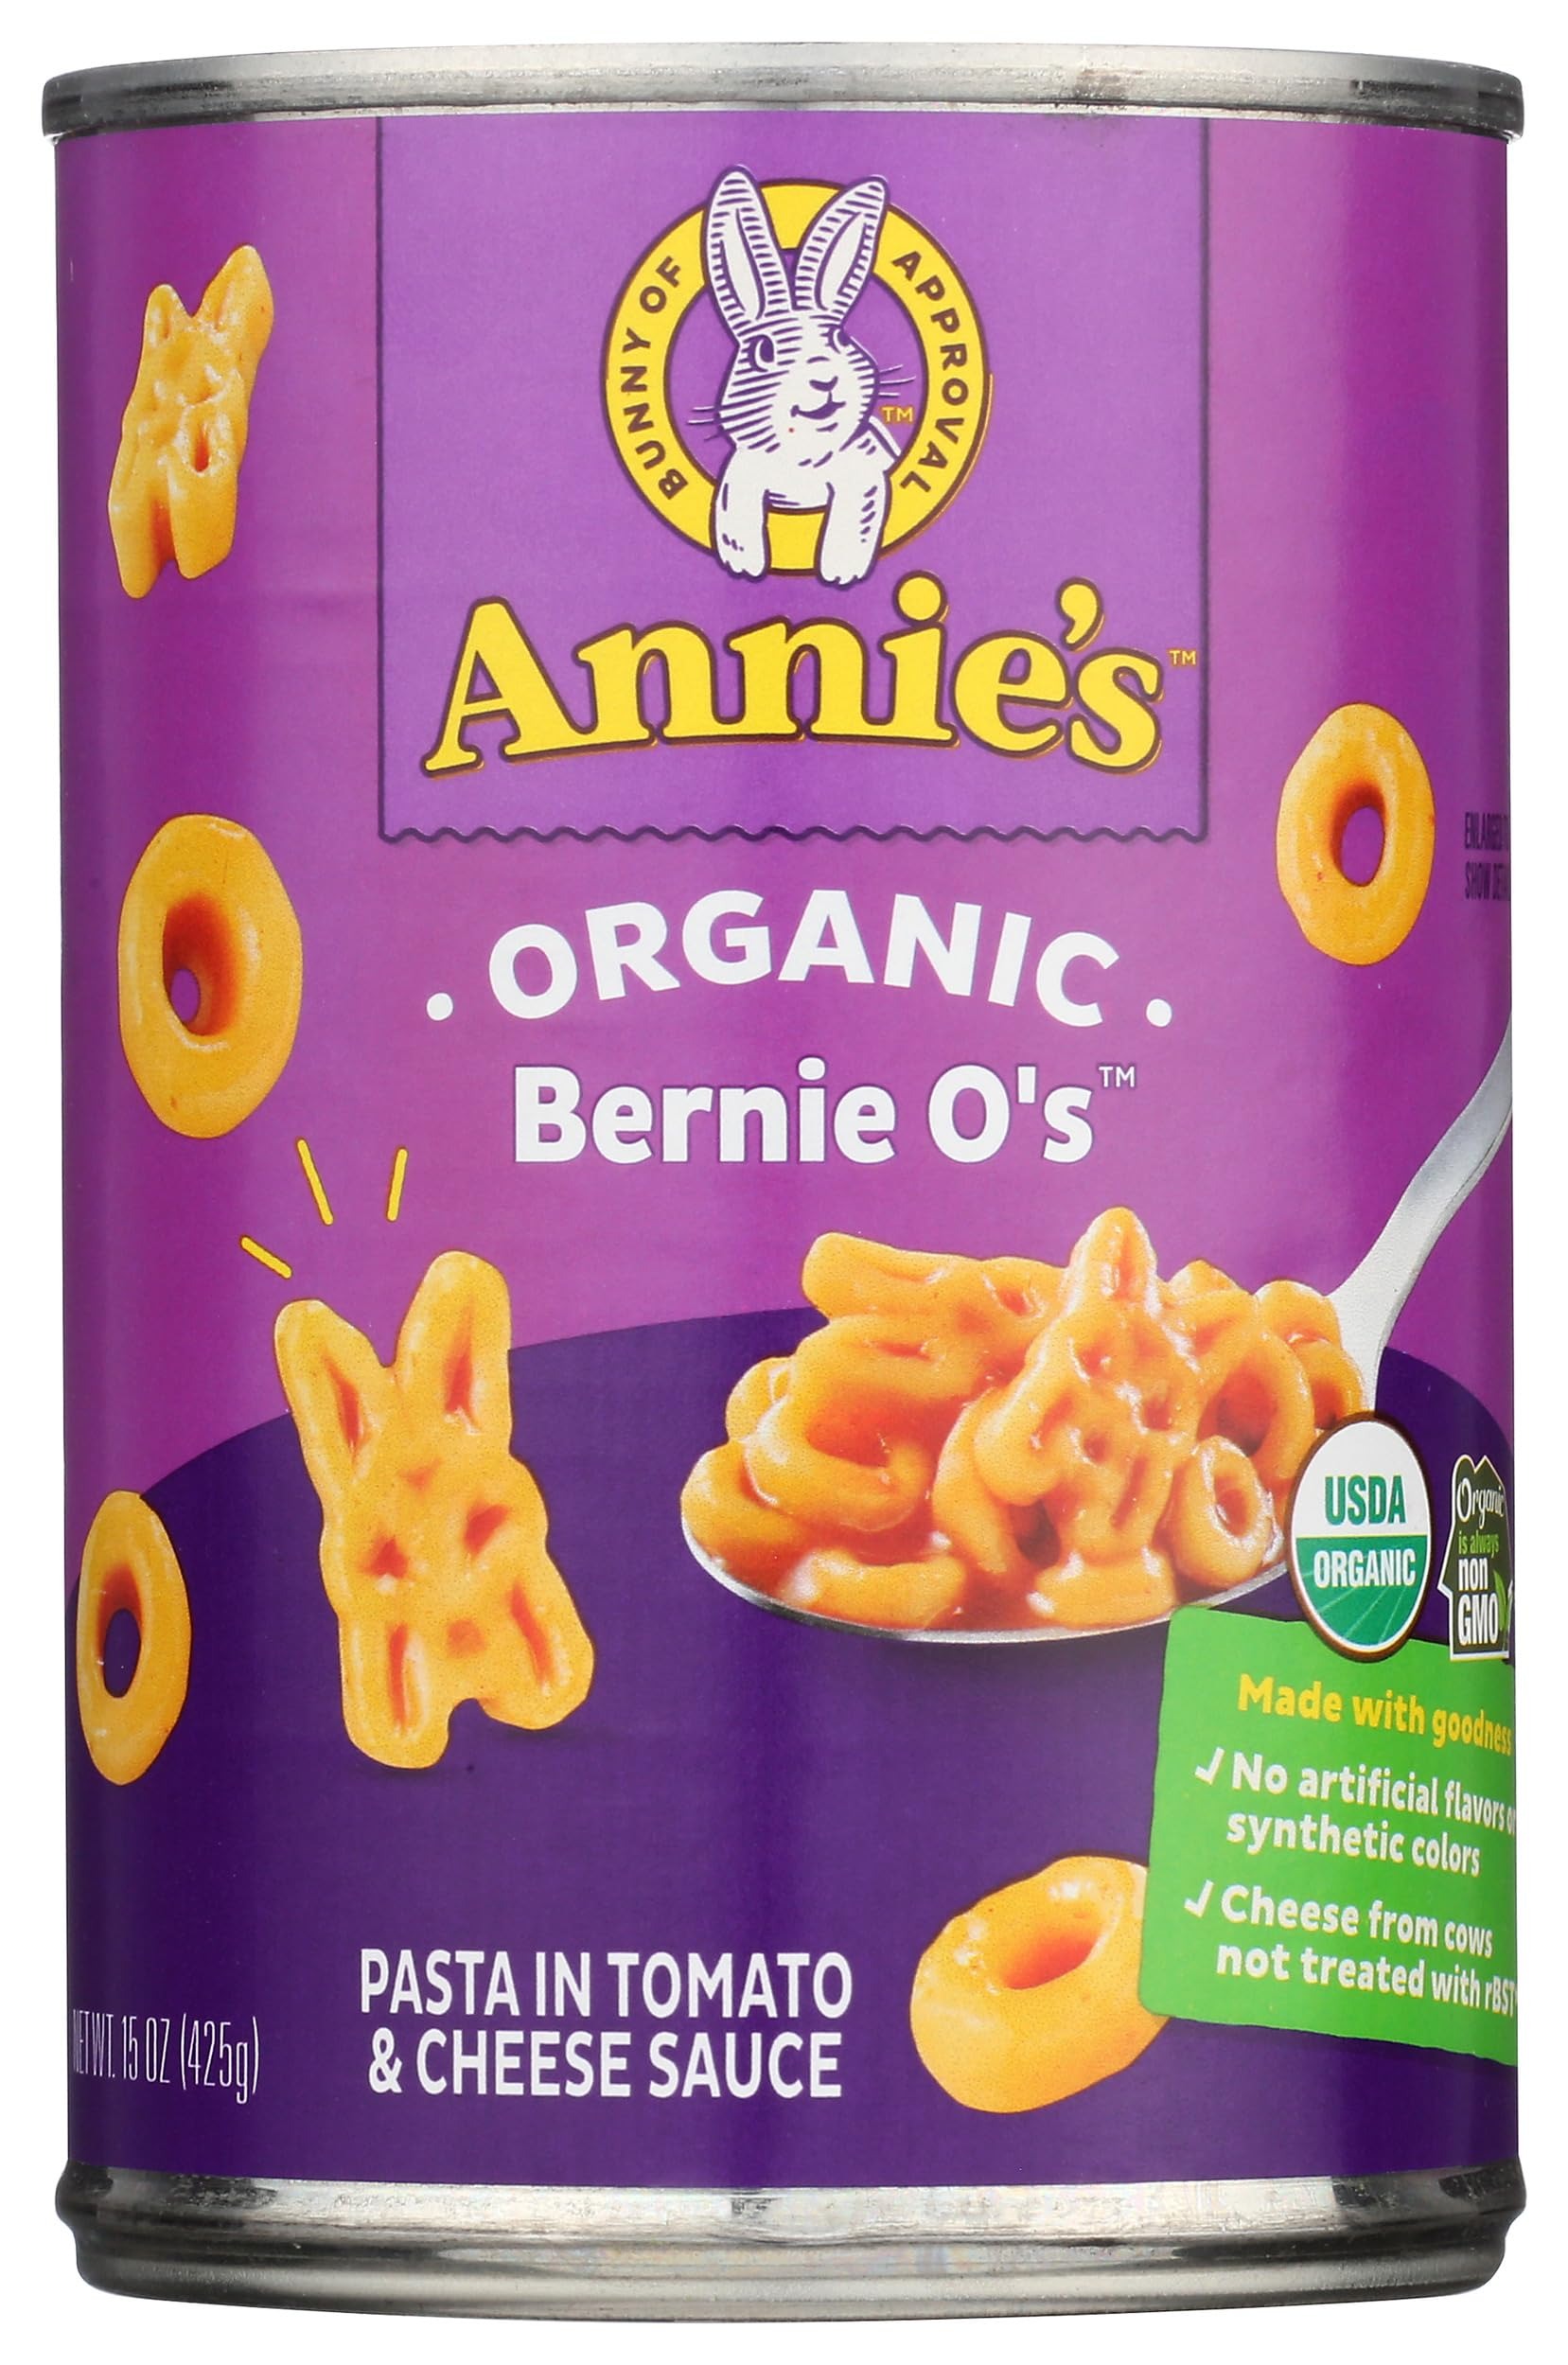
Item Name: Annie's Homegrown, Bernie Os Tomato And Cheese Organic, 15 Ounce
Bullet Point 1: No antibiotics, synthetic hormones, pesticides or GMOs
Bullet Point 2: Non-bpa liner in can
Bullet Point 3: One 15 ounce can of organic bernie o's pasta
Bullet Point 4: USDA certified organic
Bullet Point 5: Vegetarian-friendly recipe
Product Description: Annie's homegrown organic bernie o's pasta features wholesome ingredients and a classic taste that kids will love. A good source of dietary fiber and protein, our pasta is made with USDA certified organic ingredients and comes with a vegetarian-friendly tomato sauce. Produced without antibiotics, synthetic hormones, pesticides or GMOs; it's a meal you can feel good about giving your family. The pasta even comes in a can with a non-bpa liner to eliminate your exposure to any harmful toxins. Includes one 15 ounce can of organic bernie o's pasta. Annie's has a commitment to bettering the world through nourishing foods, honest words and conduct that is considerate and kind. From the farms we source our ingredients from all the way to the packaging our food is shipped in, we are conscious not only of your family's health and wellness, but that of the planet.
Value: 15.0
Unit: Ounce

Price: 2.505